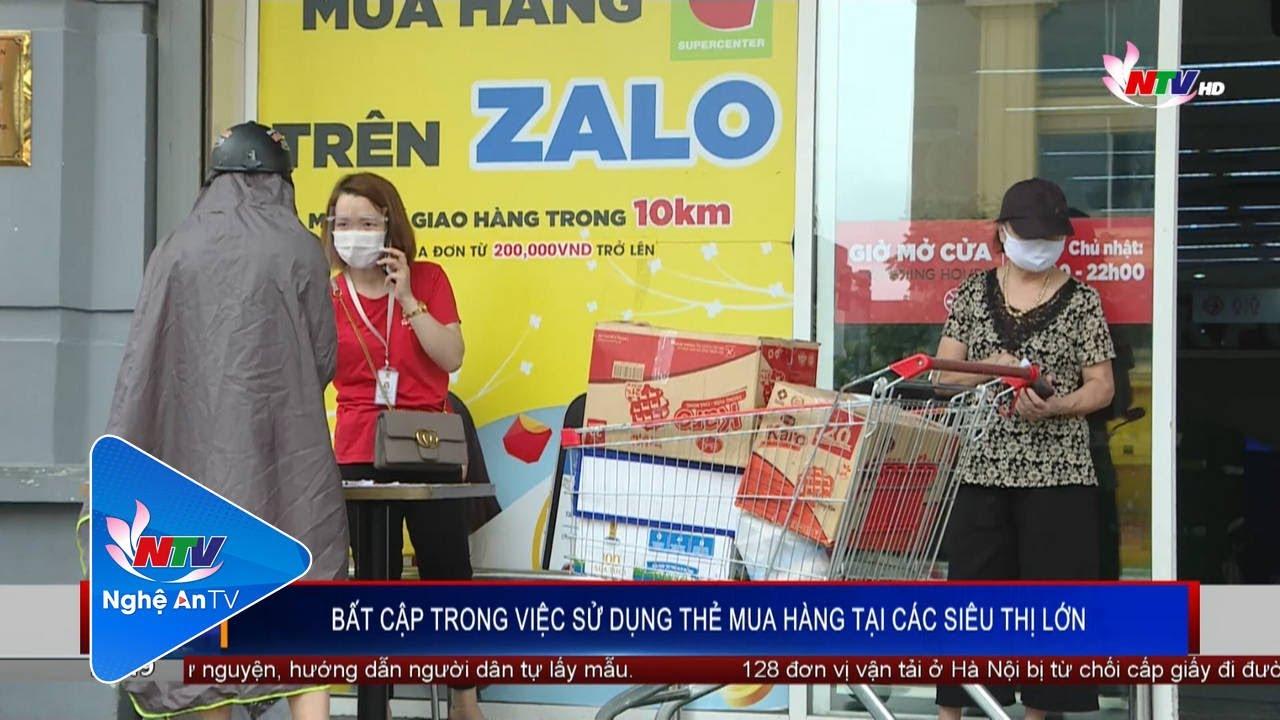
có một chiếc xe đẩy chất đầy hàng ở trước cửa